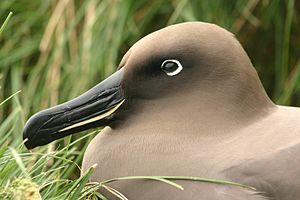
Un Albatros fuligineux (Phoebetria palpebrata) Latina: Phoebetria palpebrata (J.R.Forster, 1785) Русский: Светлоспинный дымчатый альбатрос (Phoebetria palpebrata) Українська: Світлоспинний димчастий альбатрос (Phoebetria palpebrata)
Le genre Phoebetria comprend deux espèces d'albatros fuligineux appartenant à la famille des Diomedeidae.
L'Albatros fuligineux ou Albatros fuligineux à dos clair, est une espèce d'oiseau marin appartenant à la famille des Diomedeidae, répandu à travers les îles subantarctiques.